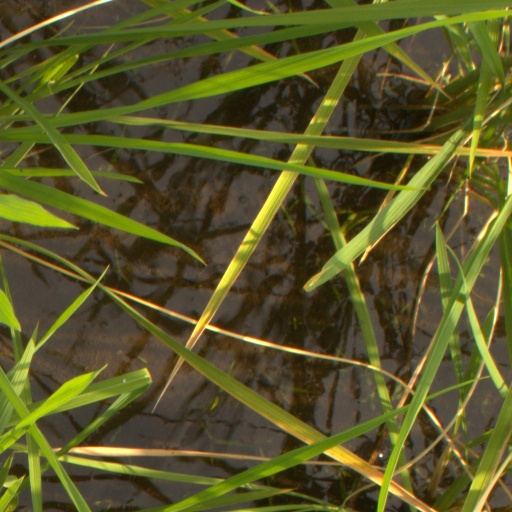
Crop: rice